Scouting and Guiding in Newfoundland and Labrador

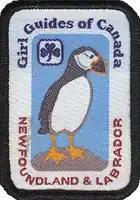

In 1918 Newfoundland's first Guide Company was formed, although the province itself did not become part of Canada until 1949. Guides are served by the Guiding in Canada - Newfoundland & Labrador Council.